Benguela

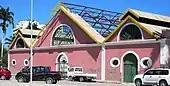
Archaeological Museum.

Due to the Angolan Civil War (1975–2002), which lasted more than 20 years after independence from Portugal, the important Benguela railway line closed, with only the short distance of between Benguela and Lobito remaining operational.